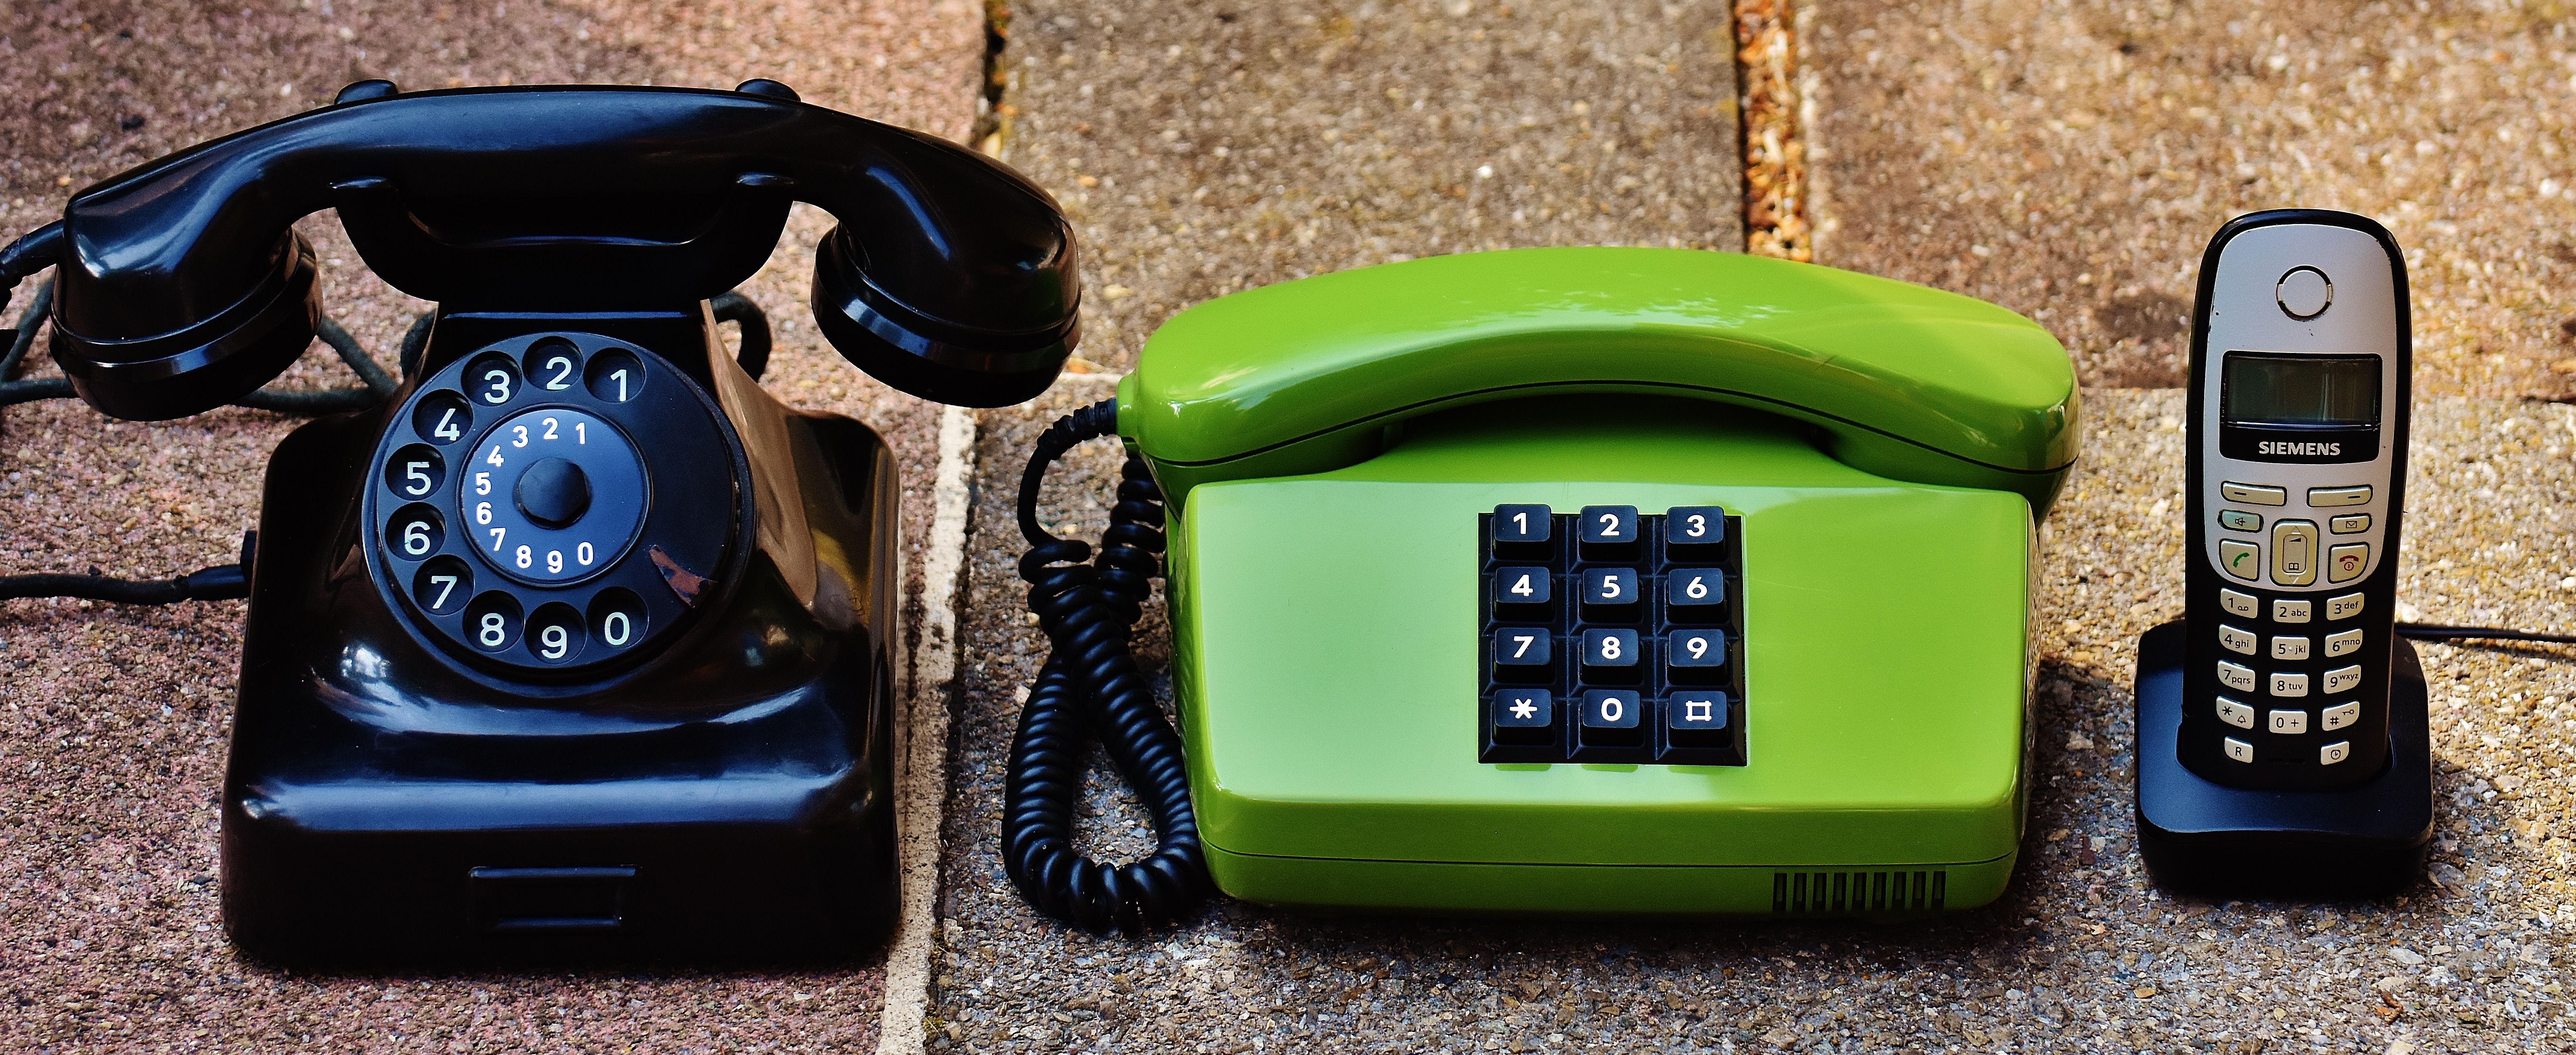
technology, antique, old, green, phone, telephone, communication, gadget, nostalgia, mobile phone, dial, call, generations, models, used, listeners, antiquated